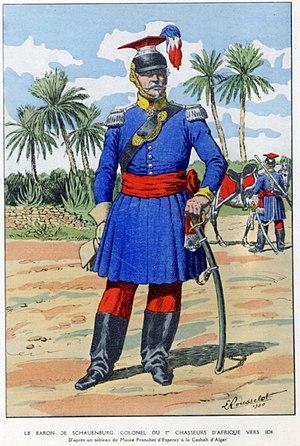
Colonel Maximilien Joseph Schauenburg
L’expédition de Thénia de 1837, durant la conquête de l'Algérie par la France oppose, en mai 1837, les troupes françaises commandées par le colonel Schauenburg aux troupes de Thénia des Zouaouas.
Maximilien Joseph Schauenburg, né le 1ᵉʳ mai 1784 près de l'Église Saint-Étienne de Strasbourg, et mort à Paris le 19 septembre 1838, est un officier général français ayant participé à la conquête de l'Algérie par la France.
El-Harrach est une localité dans la banlieue d'Alger en Algérie. Simple lieu-dit sur la route d'Alger jusqu'au milieu du XIXᵉ siècle, cette localité devient la 12ᵉ ville d'Algérie au début des années 1950, avant d'être absorbée par la ville d'Alger à laquelle elle est rattachée administrativement en 1959 en tant qu'arrondissement. Le territoire historique d'El-Harrach est aujourd'hui partagé entre plusieurs communes de la wilaya d'Alger et certains de ses faubourgs constituent encore certains des quartiers les plus populaires et populeux de la capitale algérienne.